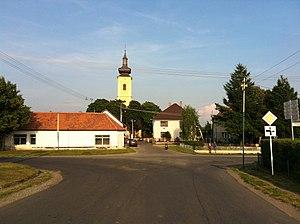
Bušince est un village de Slovaquie situé dans la région de Banská Bystrica.